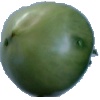
Label: Tomato not Ripened 1